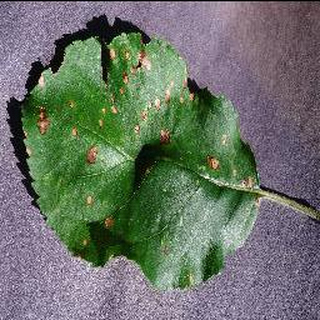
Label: apple_black_rot